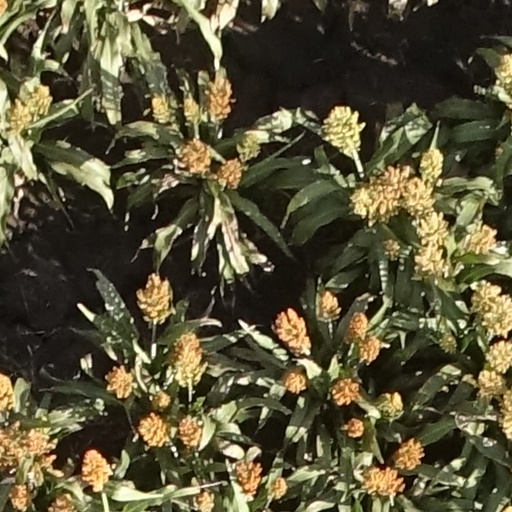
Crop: sorghum